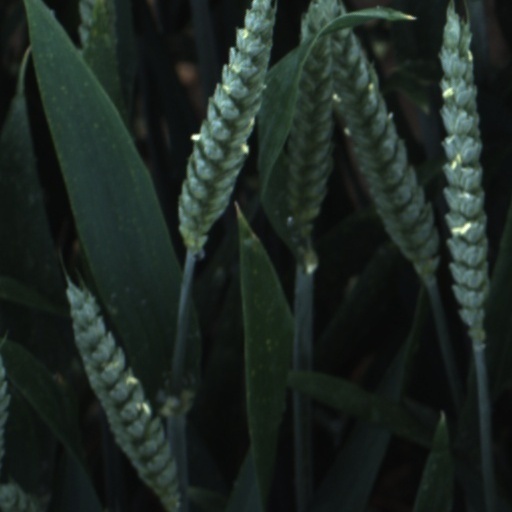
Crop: wheat